Louise of France

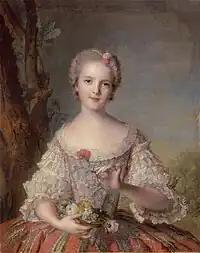
"Madame Louise de France" by Jean-Marc Nattier, 1748. This portrait was commissioned by Madame de Pompadour, and was sent to Louise's parents in October 1748

In September 1744, the sister closest to her in age, Thérèse, died of smallpox. Soon afterwards, the King commissioned a painting of the three surviving girls as a surprise for his wife. Commenting on the painting, the Queen said that she had "never seen anything so pleasant as [Louise]: her face is touching and very far removed from sadness; [she had] not seen one so singular; [Louise] is touching, gentle, and spiritual". While young, she was also haughty, expecting the special treatment due to princesses at court from the nuns. According to anecdotes, she semanded that people rise when she entered a room or when she drank, commanding, "Stand, ladies! Louise drinks". The Abbess, Madame de Soulanges, exclaimed, "Remain seated". When a maid did not behave humbly enough in her presence, the young Louise asked, "Am I not the daughter of your king?", to the woman replied, apparently upon the instruction of Madame de Soulanges, "And I, madame, am I not the daughter of your God?"